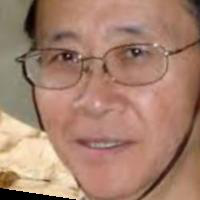
Age group: age 56-65